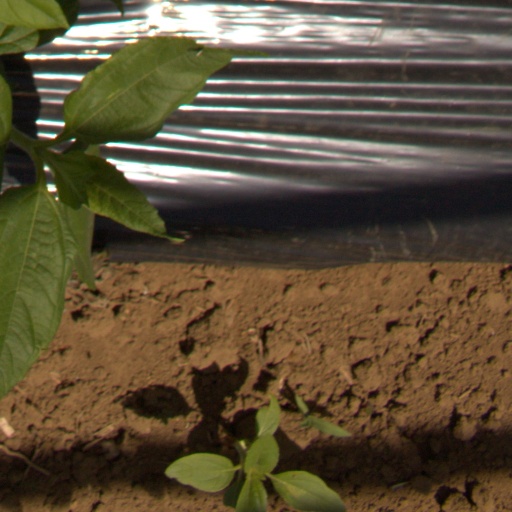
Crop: Jerusalem artichoke